History of the constitution of the United Kingdom

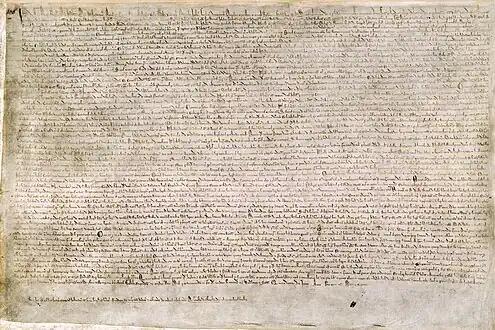
An original copy of the 1215 version of Magna Carta

After the Norman Conquest of 1066, the king and his court or was the center of government. It was where he received counsel, heard complaints and petitions, settled important lawsuits, and conducted state trials. At certain times, the king enlarged the court by summoning large numbers of magnates (earls, barons, bishops and abbots) to attend a (Latin for "great council") to discuss national business and promulgate legislation. Councils were important venues for building consensus for royal policy.